Abby Wambach

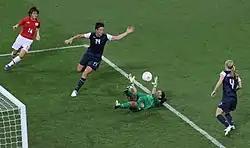
Soccer game between Japan and United States. Goalkeeper Hope Solo lies on the ground saving a ball, while Wambach is next to her.

Wambach scored the first goal for the U.S. at the 2012 Summer Olympics in London during the team's first group stage match against France on July 25, 2012. Down 2–0 after 14 minutes into the first half, Wambach headed the ball into the back of the net off a corner kick from Megan Rapinoe in the 19th minute. By the 30-minute mark, the Americans had tied the game with another goal from Alex Morgan. With another goal from Alex Morgan and one from Carli Lloyd during the second half, the U.S. defeated France 4–2.